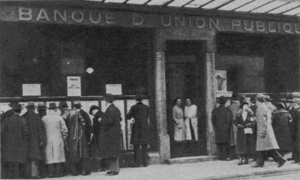
Marthe Hanau, née le 1ᵉʳ janvier 1886 à Paris, et morte le 19 juillet 1935 à la prison de Fresnes, est une femme d'affaires française. Impliquée dans le scandale financier de la Gazette du Franc, elle est surnommée « la banquière des années folles ».